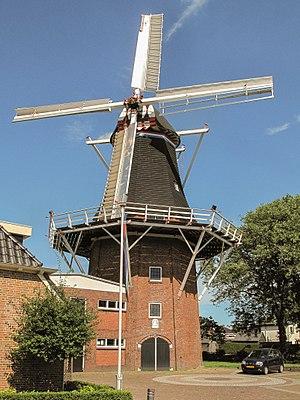
Oldehove est un village de la commune néerlandaise de Westerkwartier, situé dans la province de Groningue.